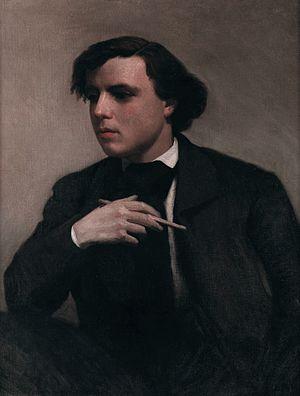
Jean-Ferdinand Chaigneau, né le 6 mars 1830 à Bordeaux, de Victorine Goethals et Jean-Frédéric Marius Chaigneau, et mort le 23 octobre 1906 à Barbizon, est un peintre et graveur français de l'École de Barbizon.